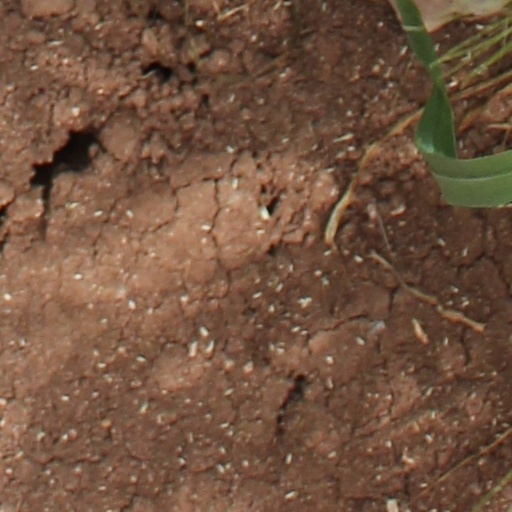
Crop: wheat